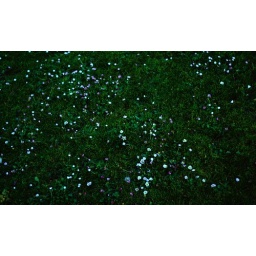
Found these flowers in a local park, the grass was so green that the flowers looked like stars~